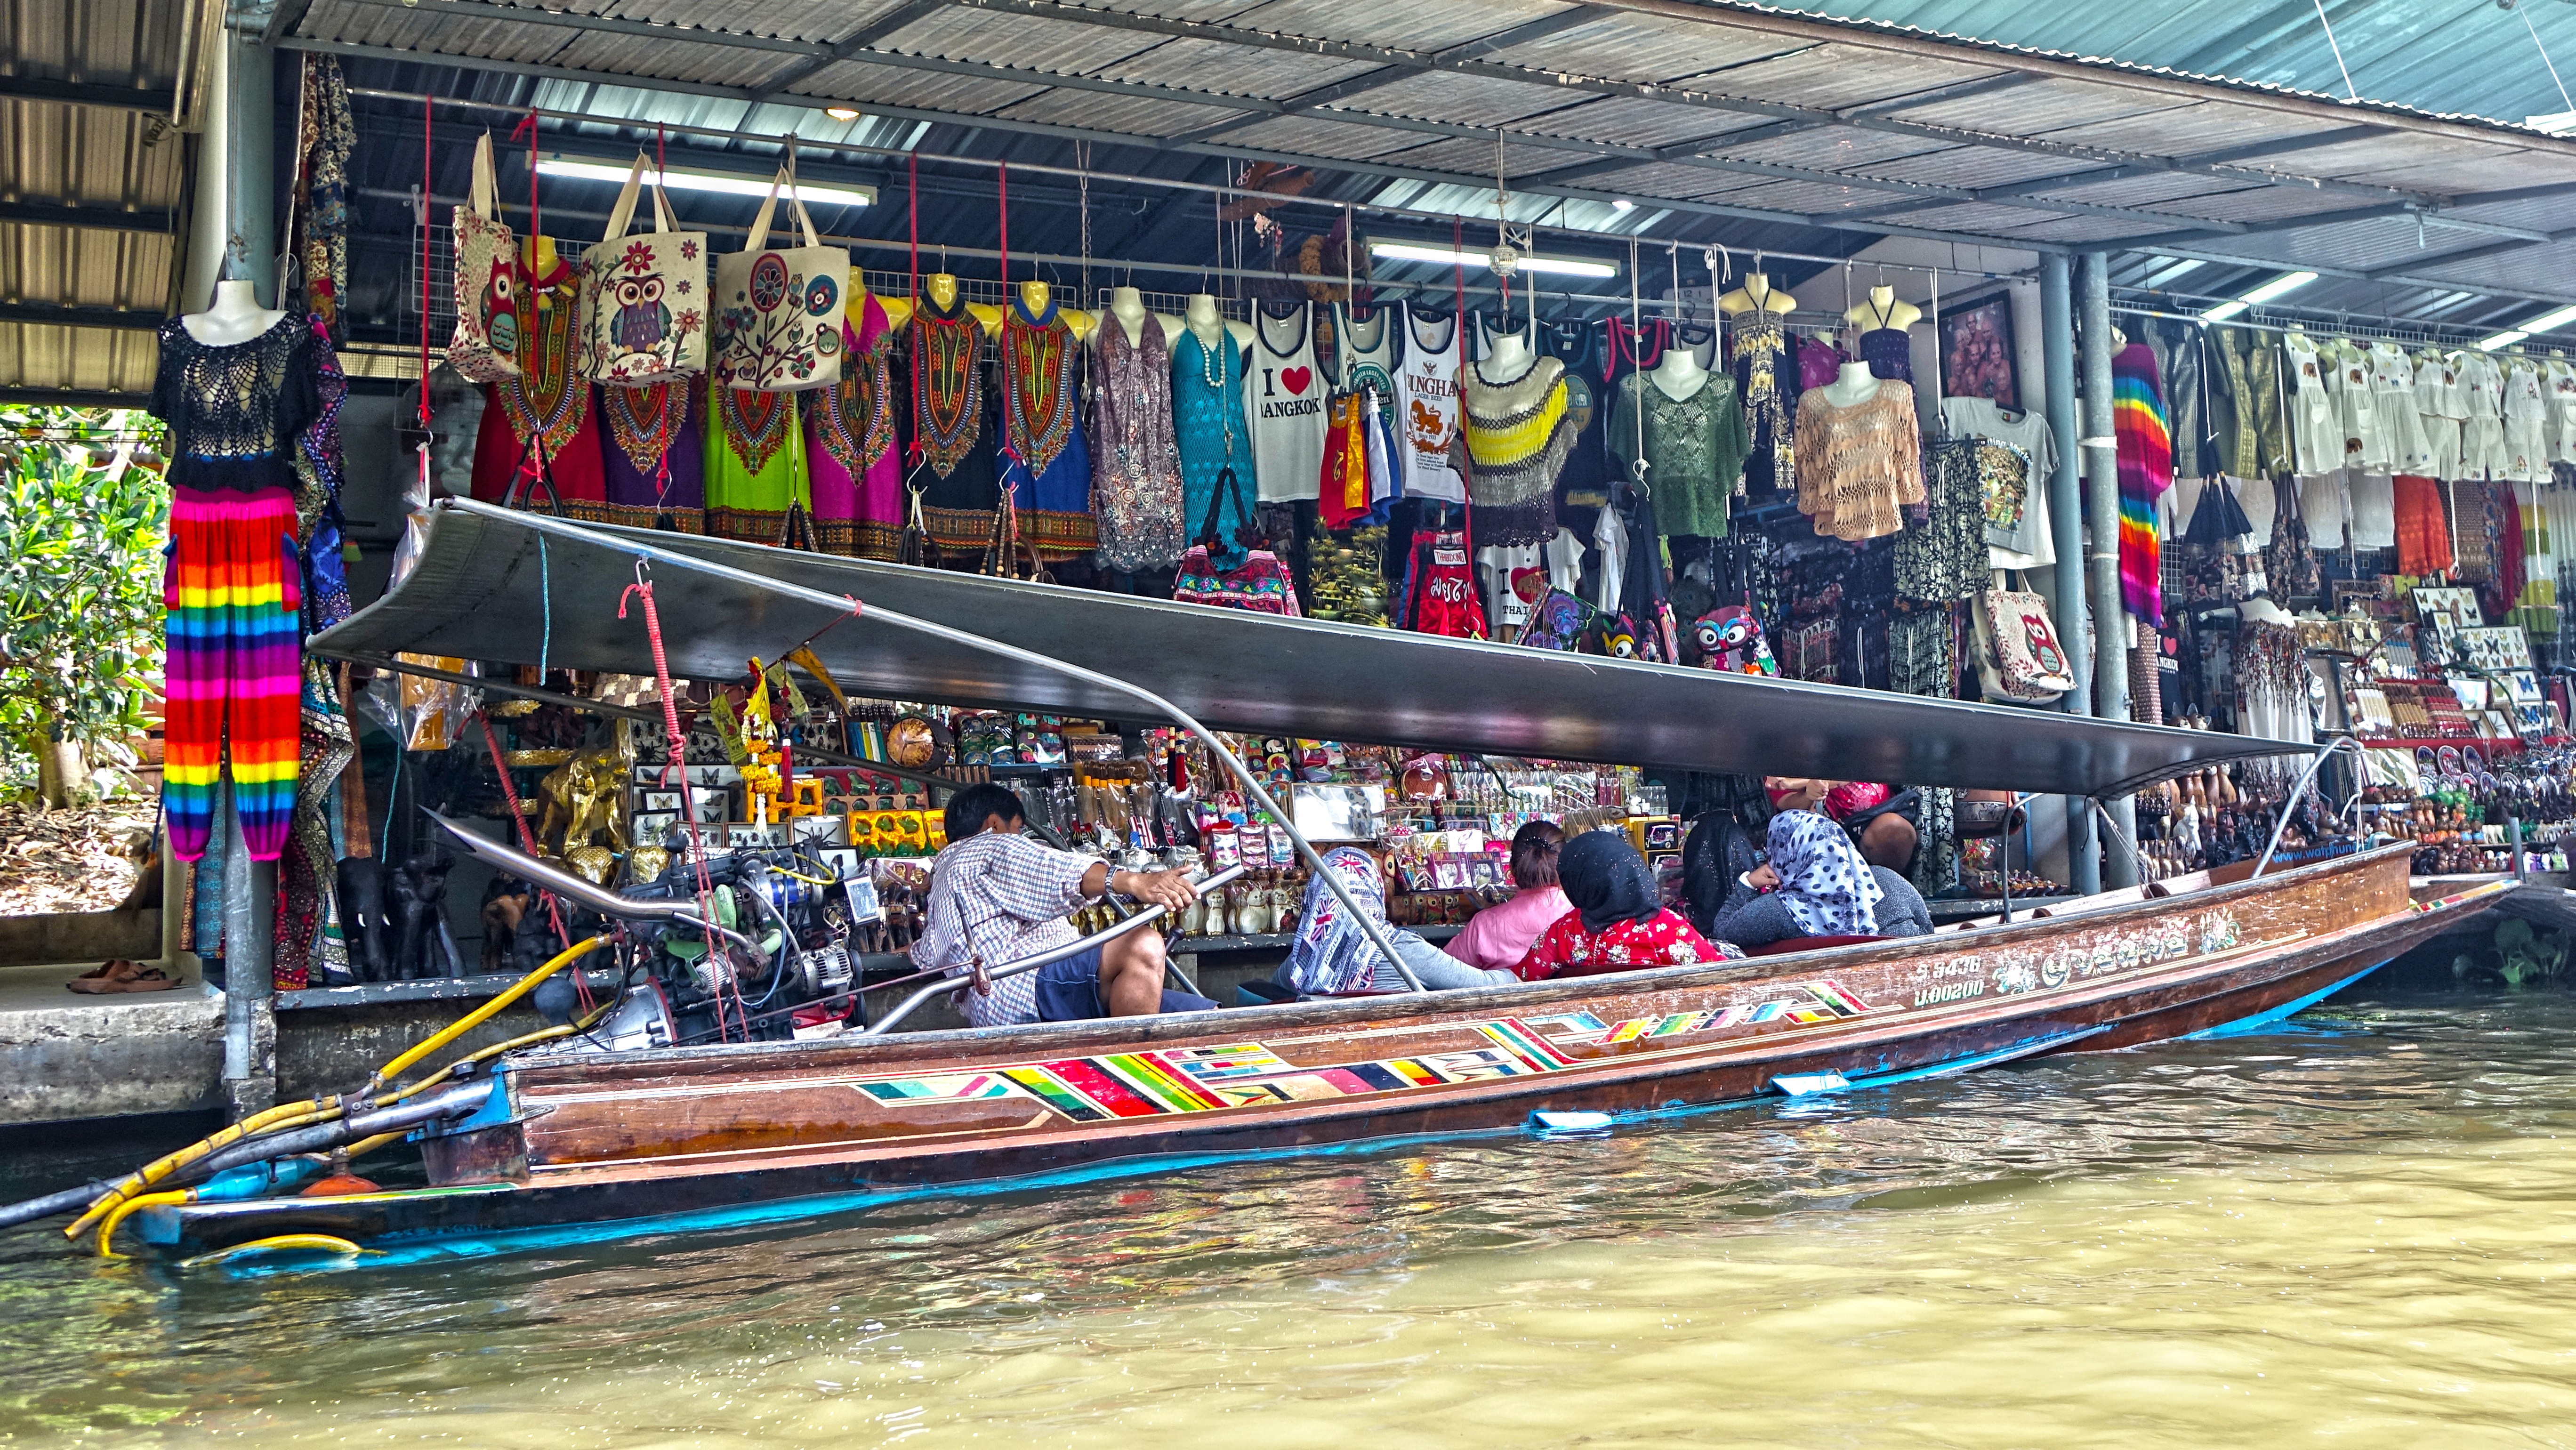
water, outdoor, people, boat, river, travel, transportation, food, vehicle, asia, marketplace, floating, attraction, colorful, waterway, thailand, sunny, hdr, tourists, boating, wooden, bangkok, watercraft, rowing, seller, thai, traditional, handicrafts, damnoen saduak floating market